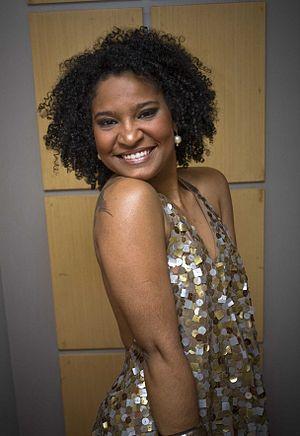
Araketu ou Ara Ketu est un groupe brésilien de musique axé. Le groupe tire son origine d'un bloco de percussions dont il a repris le nom.